Glutathione reductase

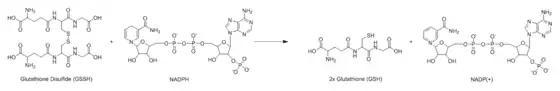
General reaction catalyzed by glutathione reductase

The glutathione reductase is conserved between all kingdoms. In bacteria, yeasts, and animals, one glutathione reductase gene is found; however, in plant genomes, two GR genes are encoded. "Drosophila" and trypanosomes do not have any GR at all. In these organisms, glutathione reduction is performed by either the thioredoxin or the trypanothione system, respectively.